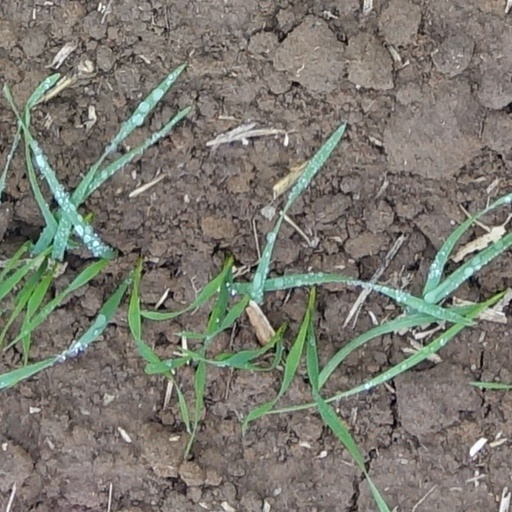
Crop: wheat